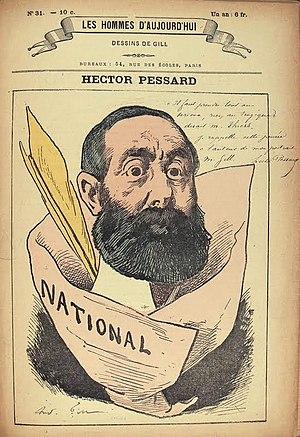
Hector Louis François Pessard, né à Lille le 22 août 1836 et mort le 21 juillet 1895 dans le 9e arrondissement de Paris, est un journaliste, homme de lettres, critique musical et dramatique français.
Les Hommes d'aujourd'hui est une revue à intention littéraire et satirique, fondée par l'écrivain et journaliste Félicien Champsaur et le dessinateur André Gill en 1878. Reprise par Léon Vanier en 1885, elle disparaît en 1899.